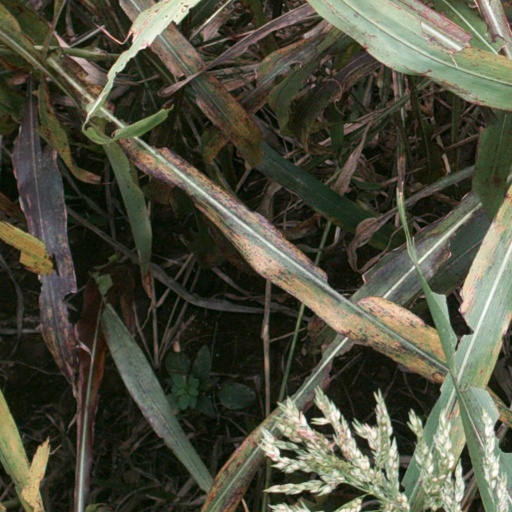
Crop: sorghum